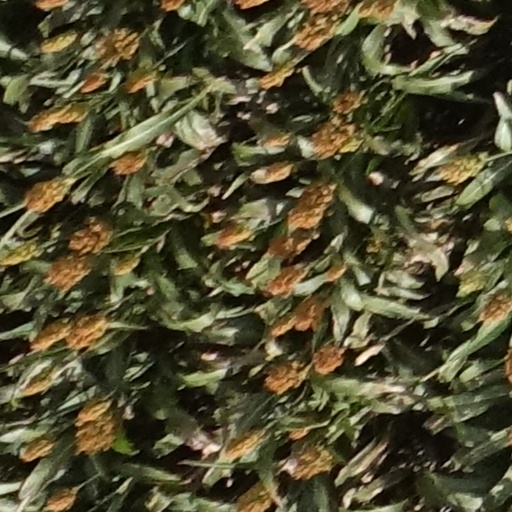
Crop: sorghum